Irpin

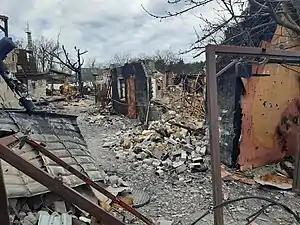
Destroyed Irpin after the Battle of Irpin

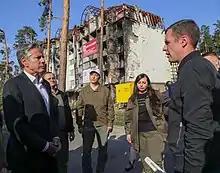
U.S. Secretary of State Antony Blinken visited Irpin on 8 September 2022

During the 2022 Russian invasion of Ukraine, Irpin became the site of a battlefield engagement during the Kyiv offensive. Russian forces took the Hostomel Airport in the north of the city to facilitate an advance southwards, around Kyiv. The city was shelled by Russian artillery while the Ukrainians were able to repel and destroy multiple forces attempting to move into the town. According to Human Rights Watch, on March 6, 2022, Russian forces bombarded an intersection on a road of Irpin which was used by civilians to flee. As of 24 March 2022, 80% of the city was recaptured from Russian occupants by Ukrainian Armed Forces. On 28 March, Mayor Oleksandr Markushyn announced that all of Irpin was fully recovered by the Ukrainian forces. On March 30, the mayor of Irpin said that the Russian military had killed more than 300 civilians and 50 servicemen in the city.